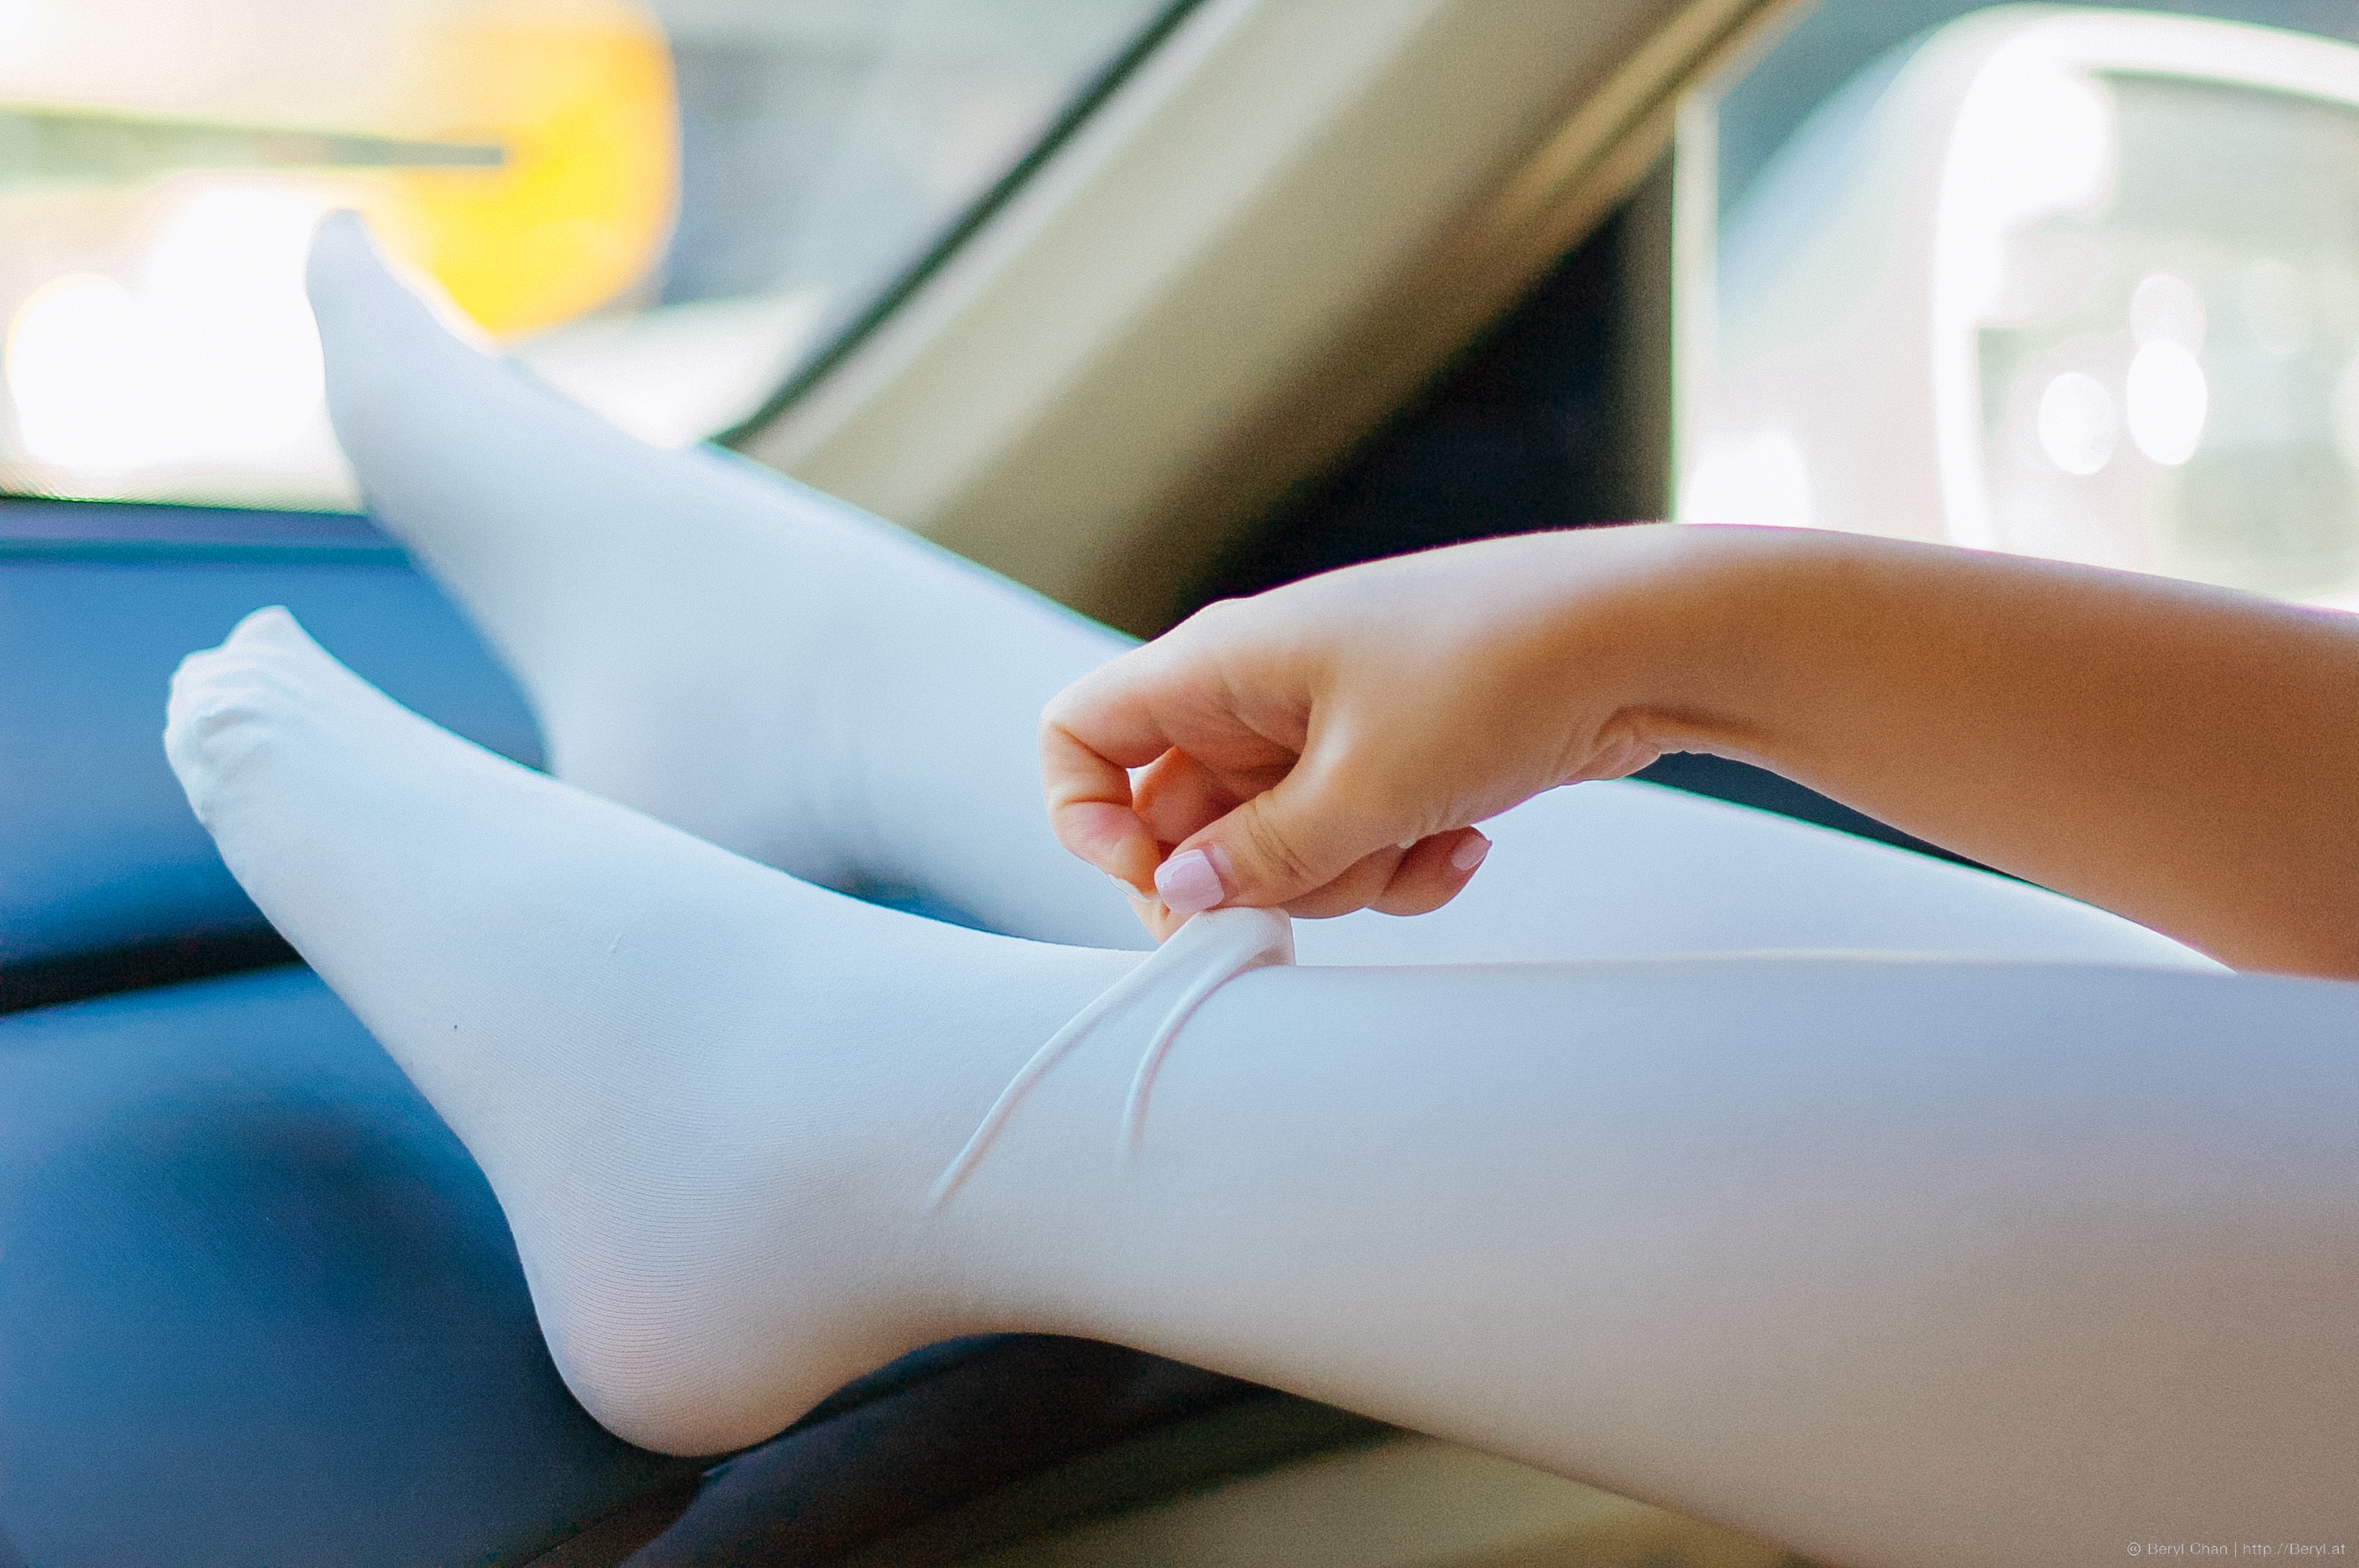
hand, girl, white, car, feet, trunk, cute, leg, portrait, finger, foot, nikon, closeup, arm, muscle, life, chest, close up, human body, 50mm, daylight, legs, thigh, skin, faceless, detail, organ, socks, kneehighsocks, kneesocks, afsnikkor50mmf14g, longsocks, schoolgirl, toe, nikond70, abdomen, sense, physical fitness